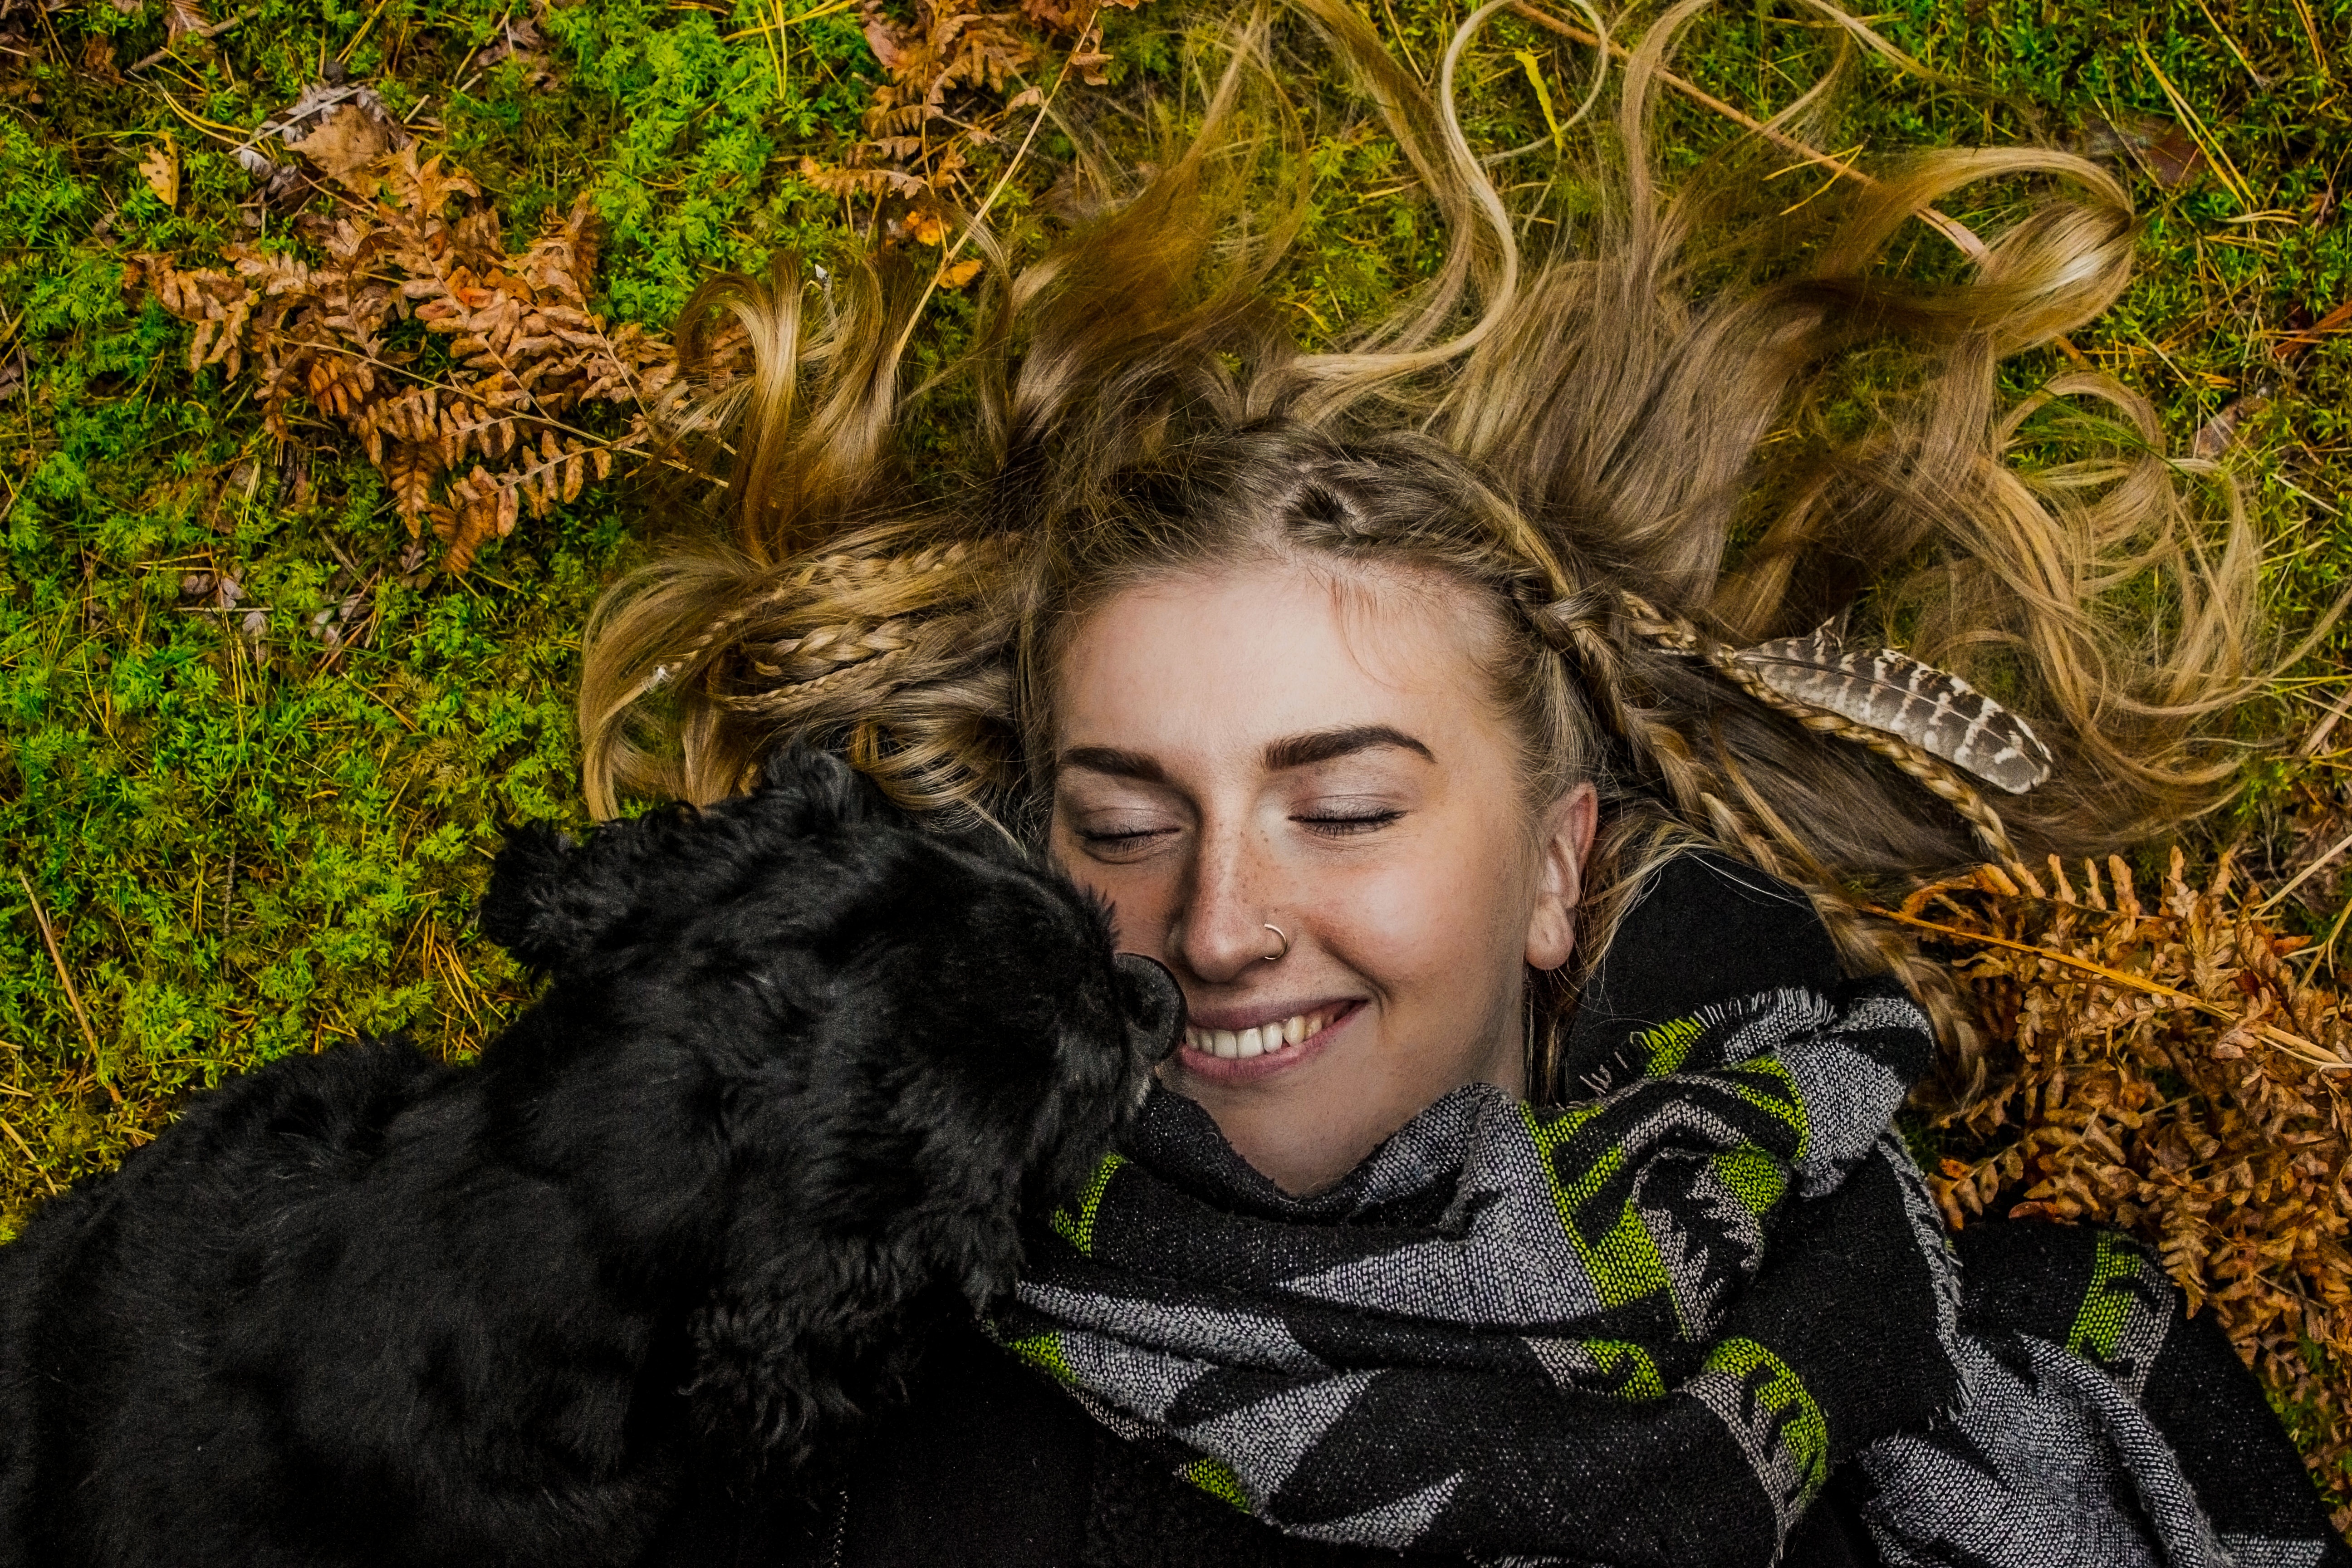
tree, forest, grass, people, leaf, flower, portrait, model, jungle, autumn, season, dress, beauty, habitat, photo shoot, portrait photography